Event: Nepal Earthquake
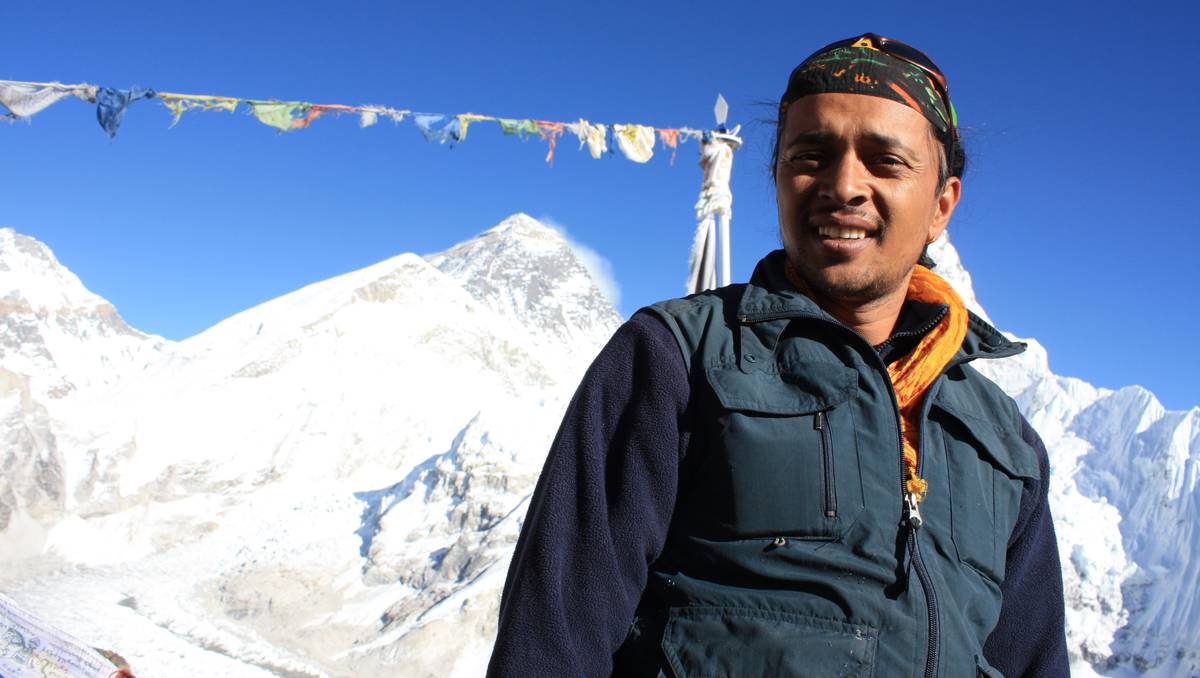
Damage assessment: no_damage